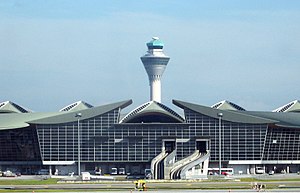
Kuala Lumpur International Airport
Kuala Lumpur International Airport, også kendt som KLIA, er Malaysias største lufthavn, som ligger i Sepang på Selangordelstaten sydlige side. Lufthavnen, der blev indviet 27. juni 1998, kostede 3,5 milliarder amerikanske dollars at opføre.